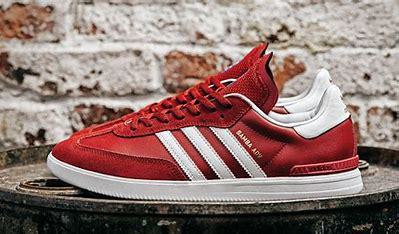
Brand: adidas
Model: Sambarose Skate